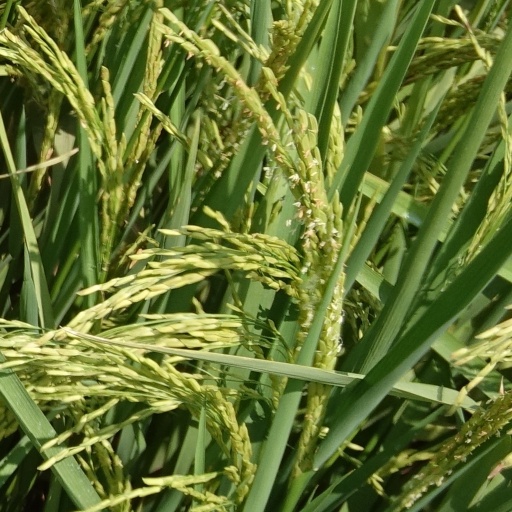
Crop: rice